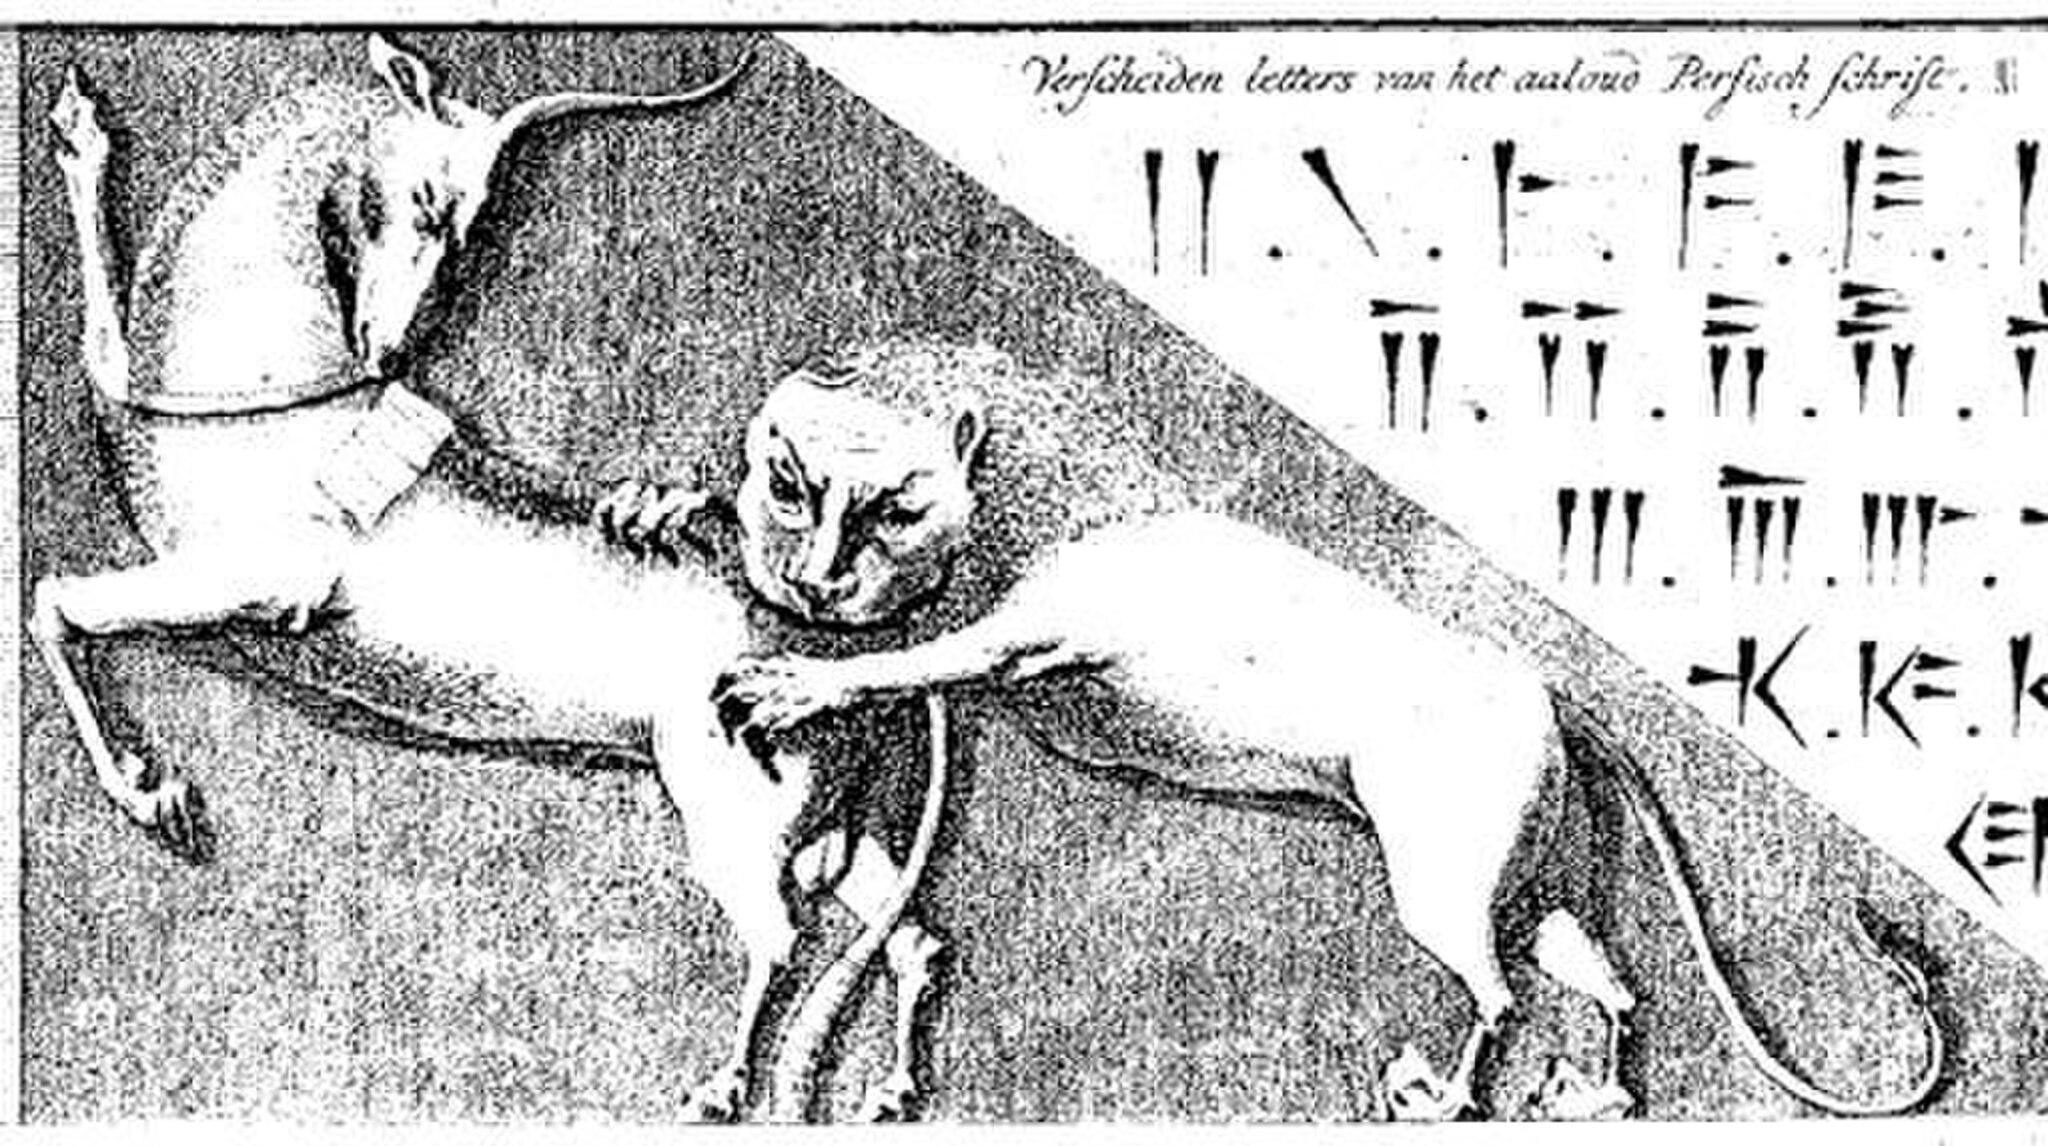
Title: UnicornNiebuhr
Description: Combat du lion et de la licorne d’après un bas relief des ruines de Persépolis. Gravure du livre de l’explorateur Carsten Niebuhr : Voyage en Arabie et en d’autres pays circonvoisins, Amsterdam, 1779
Date: 1779
Categories: PD-old-100-expired, PD-Art (PD-old-auto-expired), Drawings of mammals, CC-PD-Mark, Drawings of Persepolis, Persepolis in the 18th century, Lion attacking a bull, Persepolis, Reisebeschreibung nach Arabien und andern umliegender Ländern